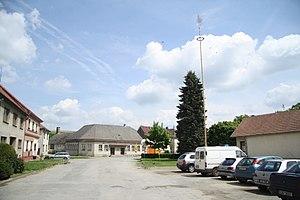
Opatov est un bourg du district de Třebíč, dans la région de Vysočina, en République tchèque. Sa population s'élevait à 762 habitants en 2019.